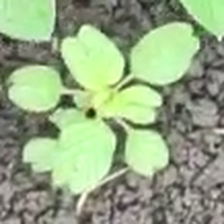
Weed species: Lamber_Quarter_plant(Chenopodium )